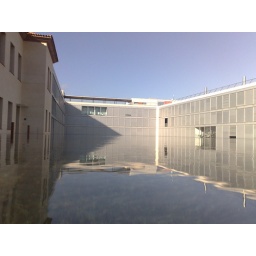
Tried to get a shot of the hotel reflecting off the water in a mirror like way.